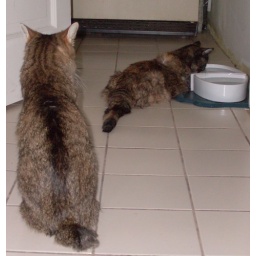
July 5, 2008 - Waiting in line for the water bowl